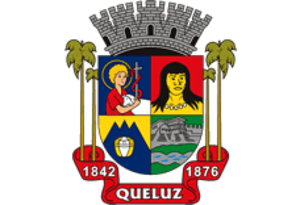
Queluz est une municipalité de l'État de São Paulo au Brésil.